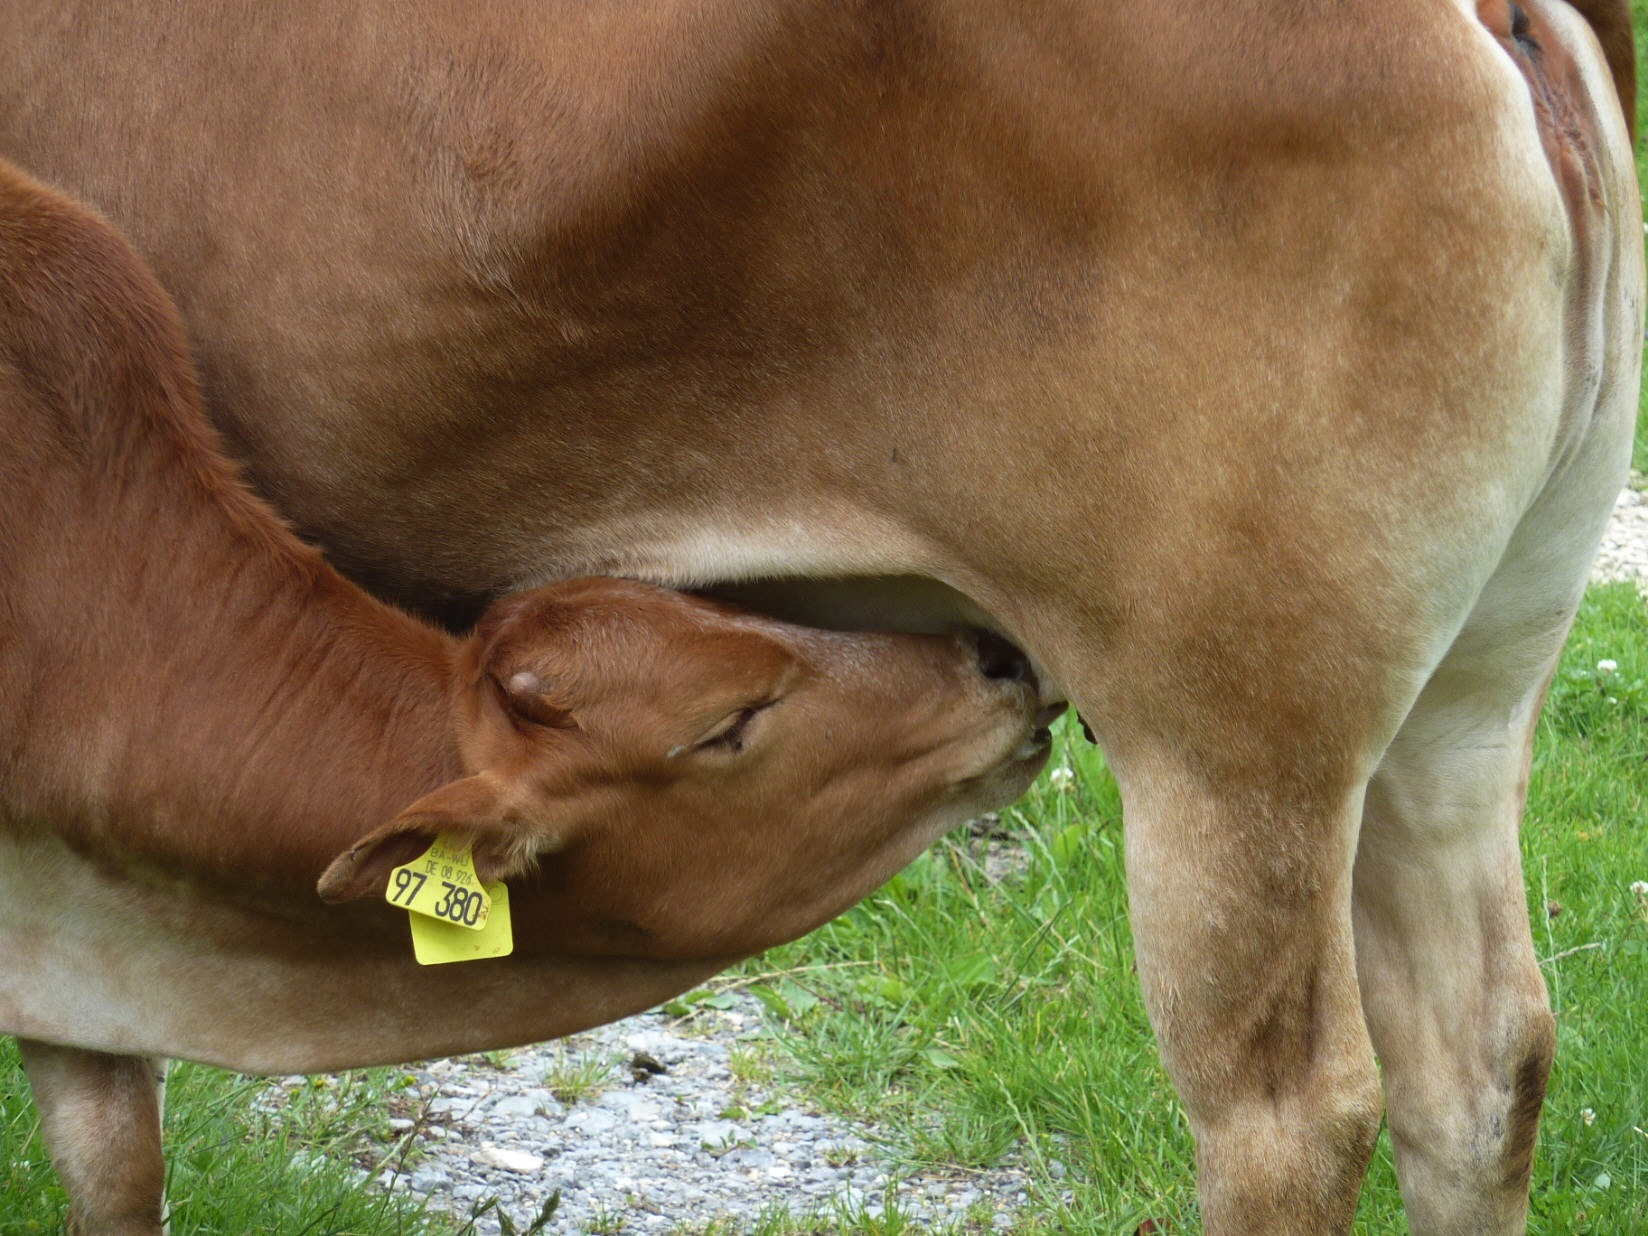
nature, cute, cow, cattle, macro, pasture, grazing, horse, mammal, mane, fauna, calf, close up, outside, vertebrate, mare, foal, colt, nursing, pack animal, cattle like mammal, horse like mammal